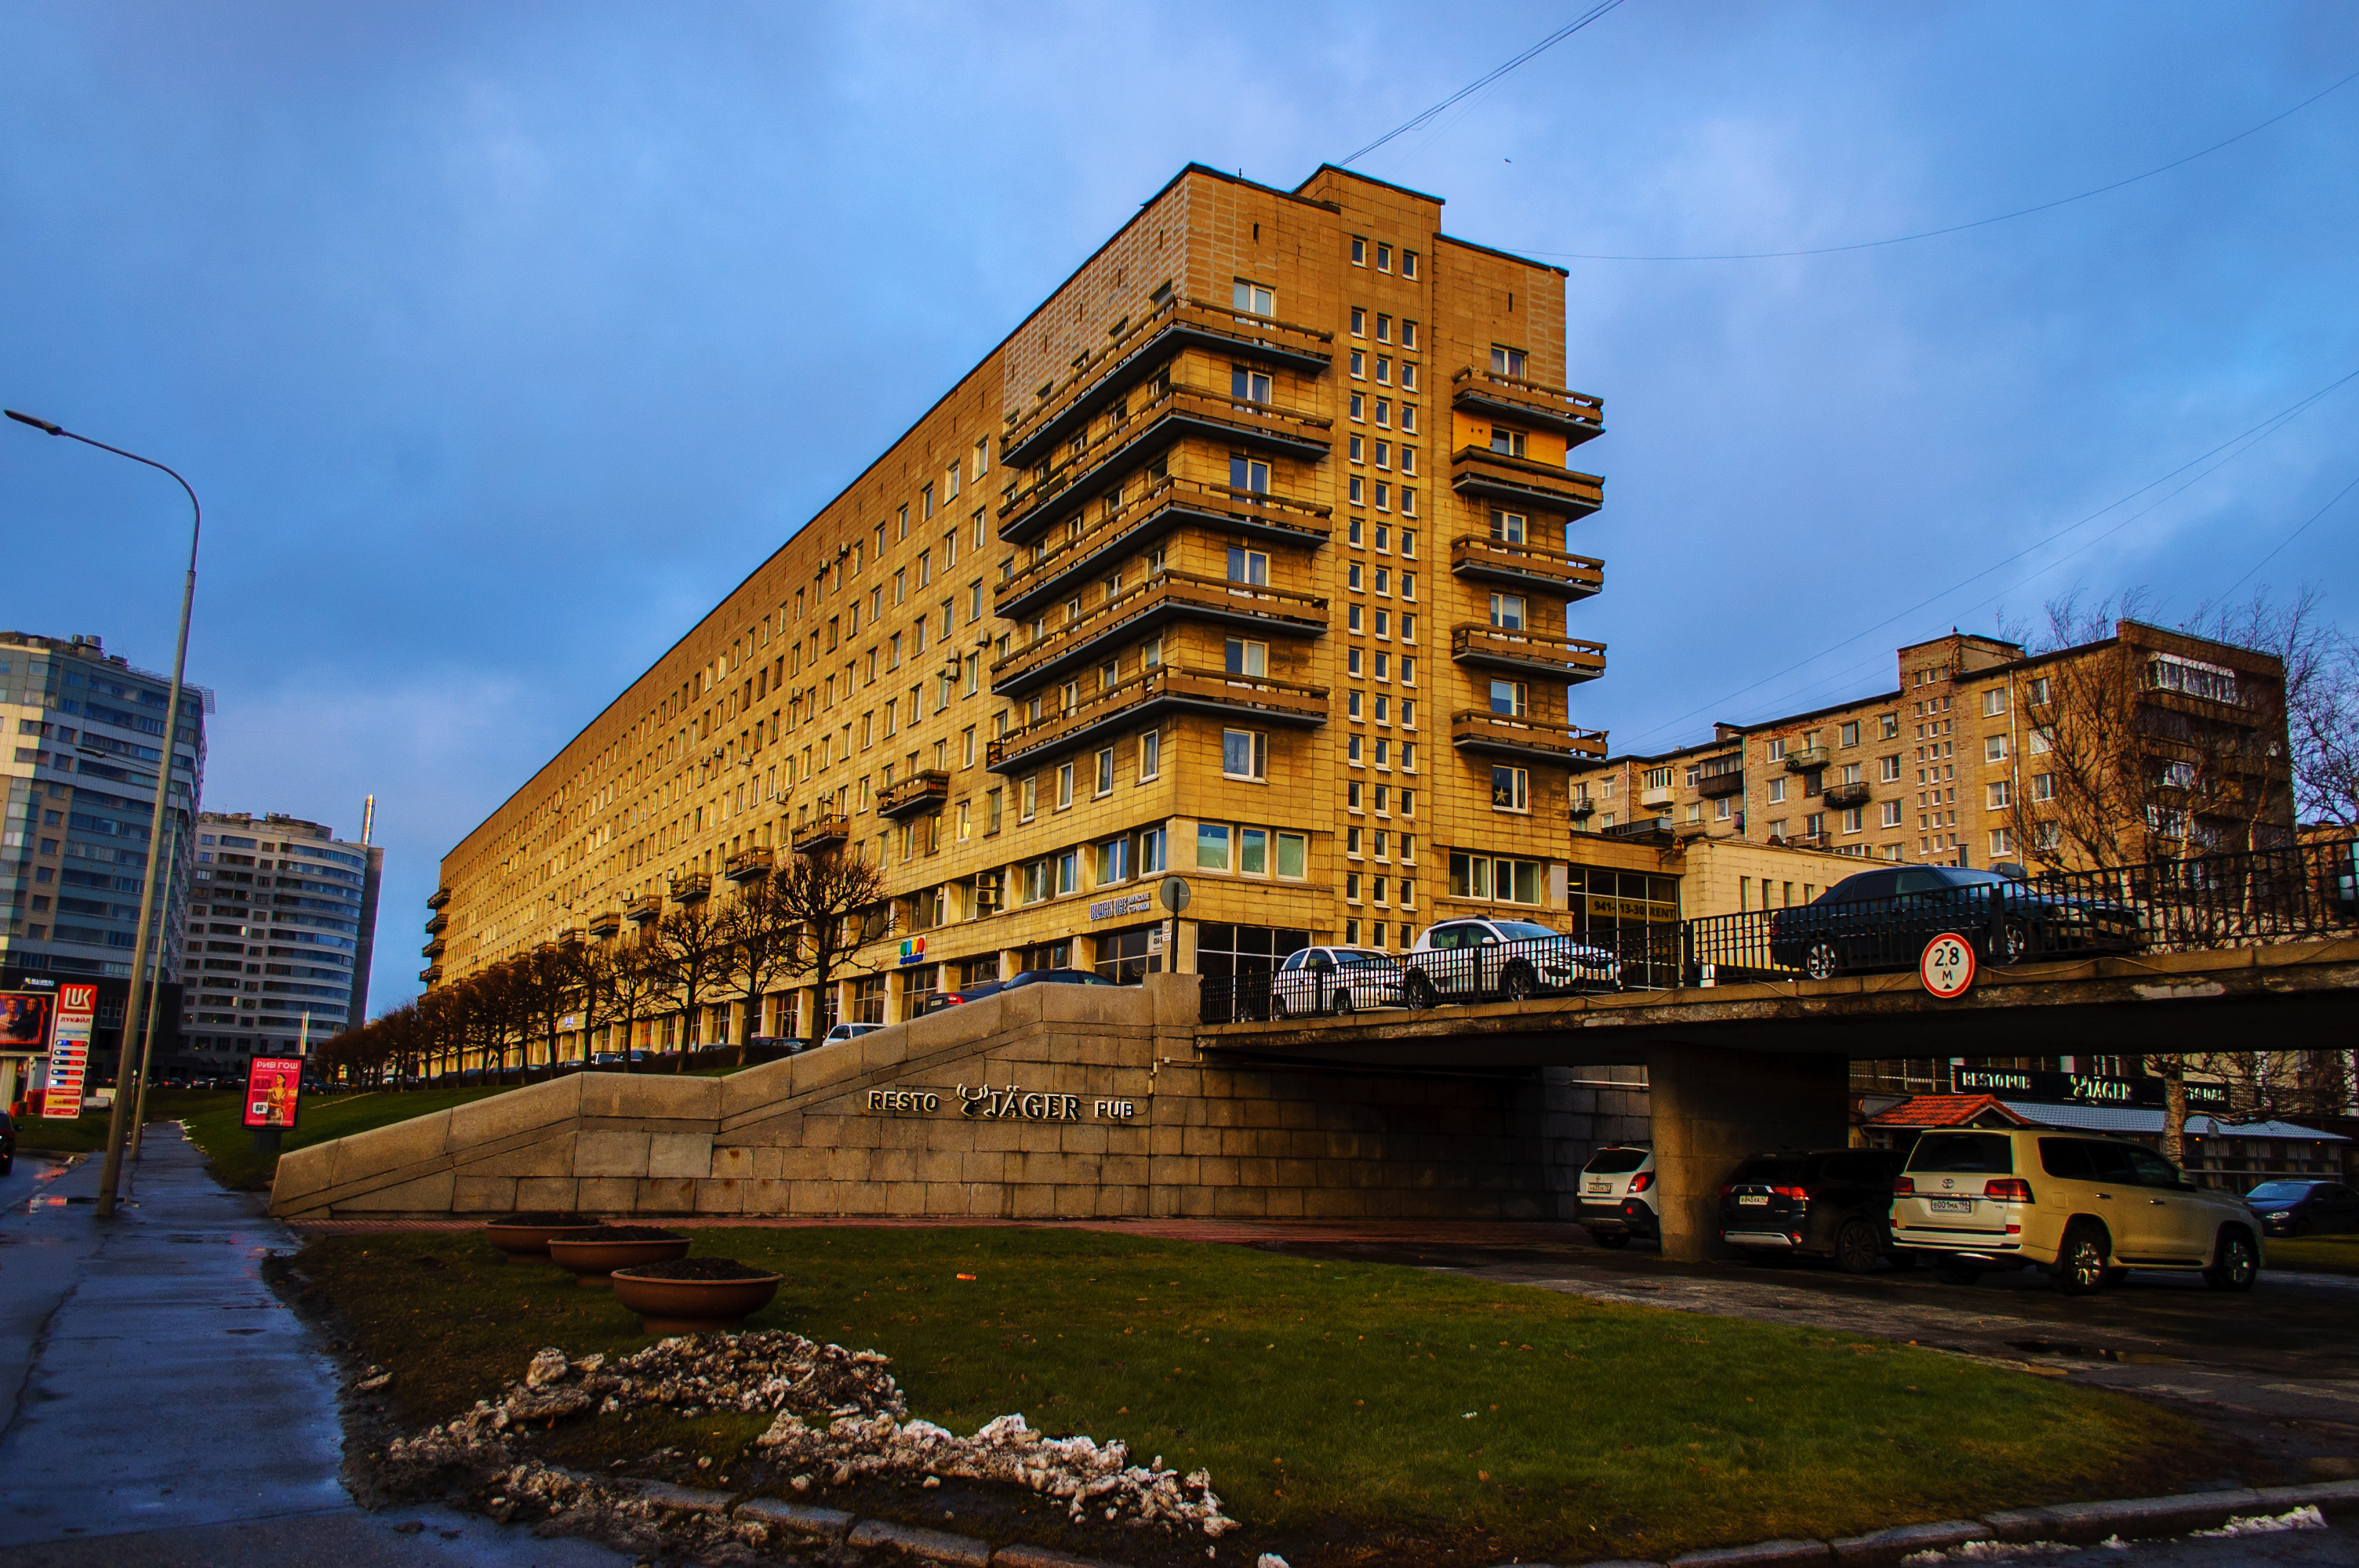
images, sky, cloud, building, street light, plant, water, window, tire, urban design, wheel, tower block, condominium, thoroughfare, residential area, vehicle, facade, metropolitan area, city, road, commercial building, house, metropolis, mixed use, truck, cityscape, tower, car, apartment, road surface, headquarters, van, downtown, metal, street, reflection, evening, suburb, corporate headquarters, tourism, winter, skyline, channel, town square, plaza, traffic, canal, pedestrian